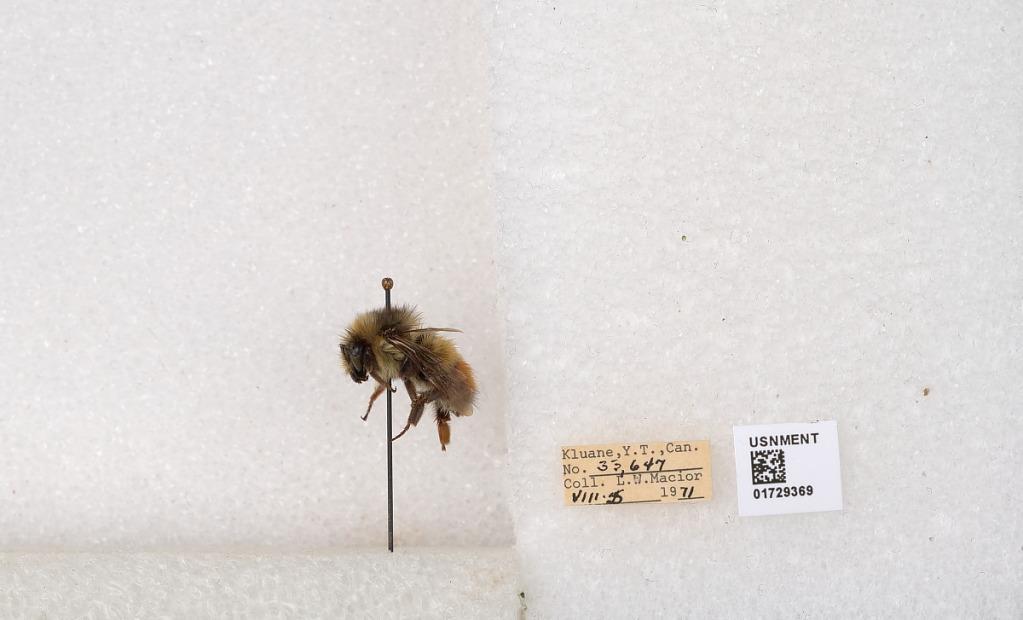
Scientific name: Bombus flavifrons Cresson
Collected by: L. Macior
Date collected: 1971-8-5
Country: Canada
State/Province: Yukon Territory
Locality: Kluane National Park and Reserve
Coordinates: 60.7493, -139.504